Seurasaari

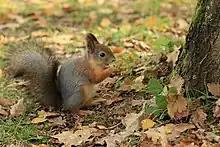
Red squirrel in Seurasaari. The almost domesticated red squirrels on that island have become accustomed to humans thanks to their long-term feeding.

Every summer, many Helsinkians come to Seurasaari to enjoy the rural, peaceful outdoor atmosphere. Despite the visitors, the island has a variety of wildlife, especially birds, but also red squirrels and hares. The height of the island's popularity is at Midsummer, when a huge bonfire is built on a small isle just off the island's coast, and ignited by a newlywed couple. Thousands of people, both tourists and Helsinkians, watch the burning of the bonfire from both Seurasaari itself and from boats anchored near it.